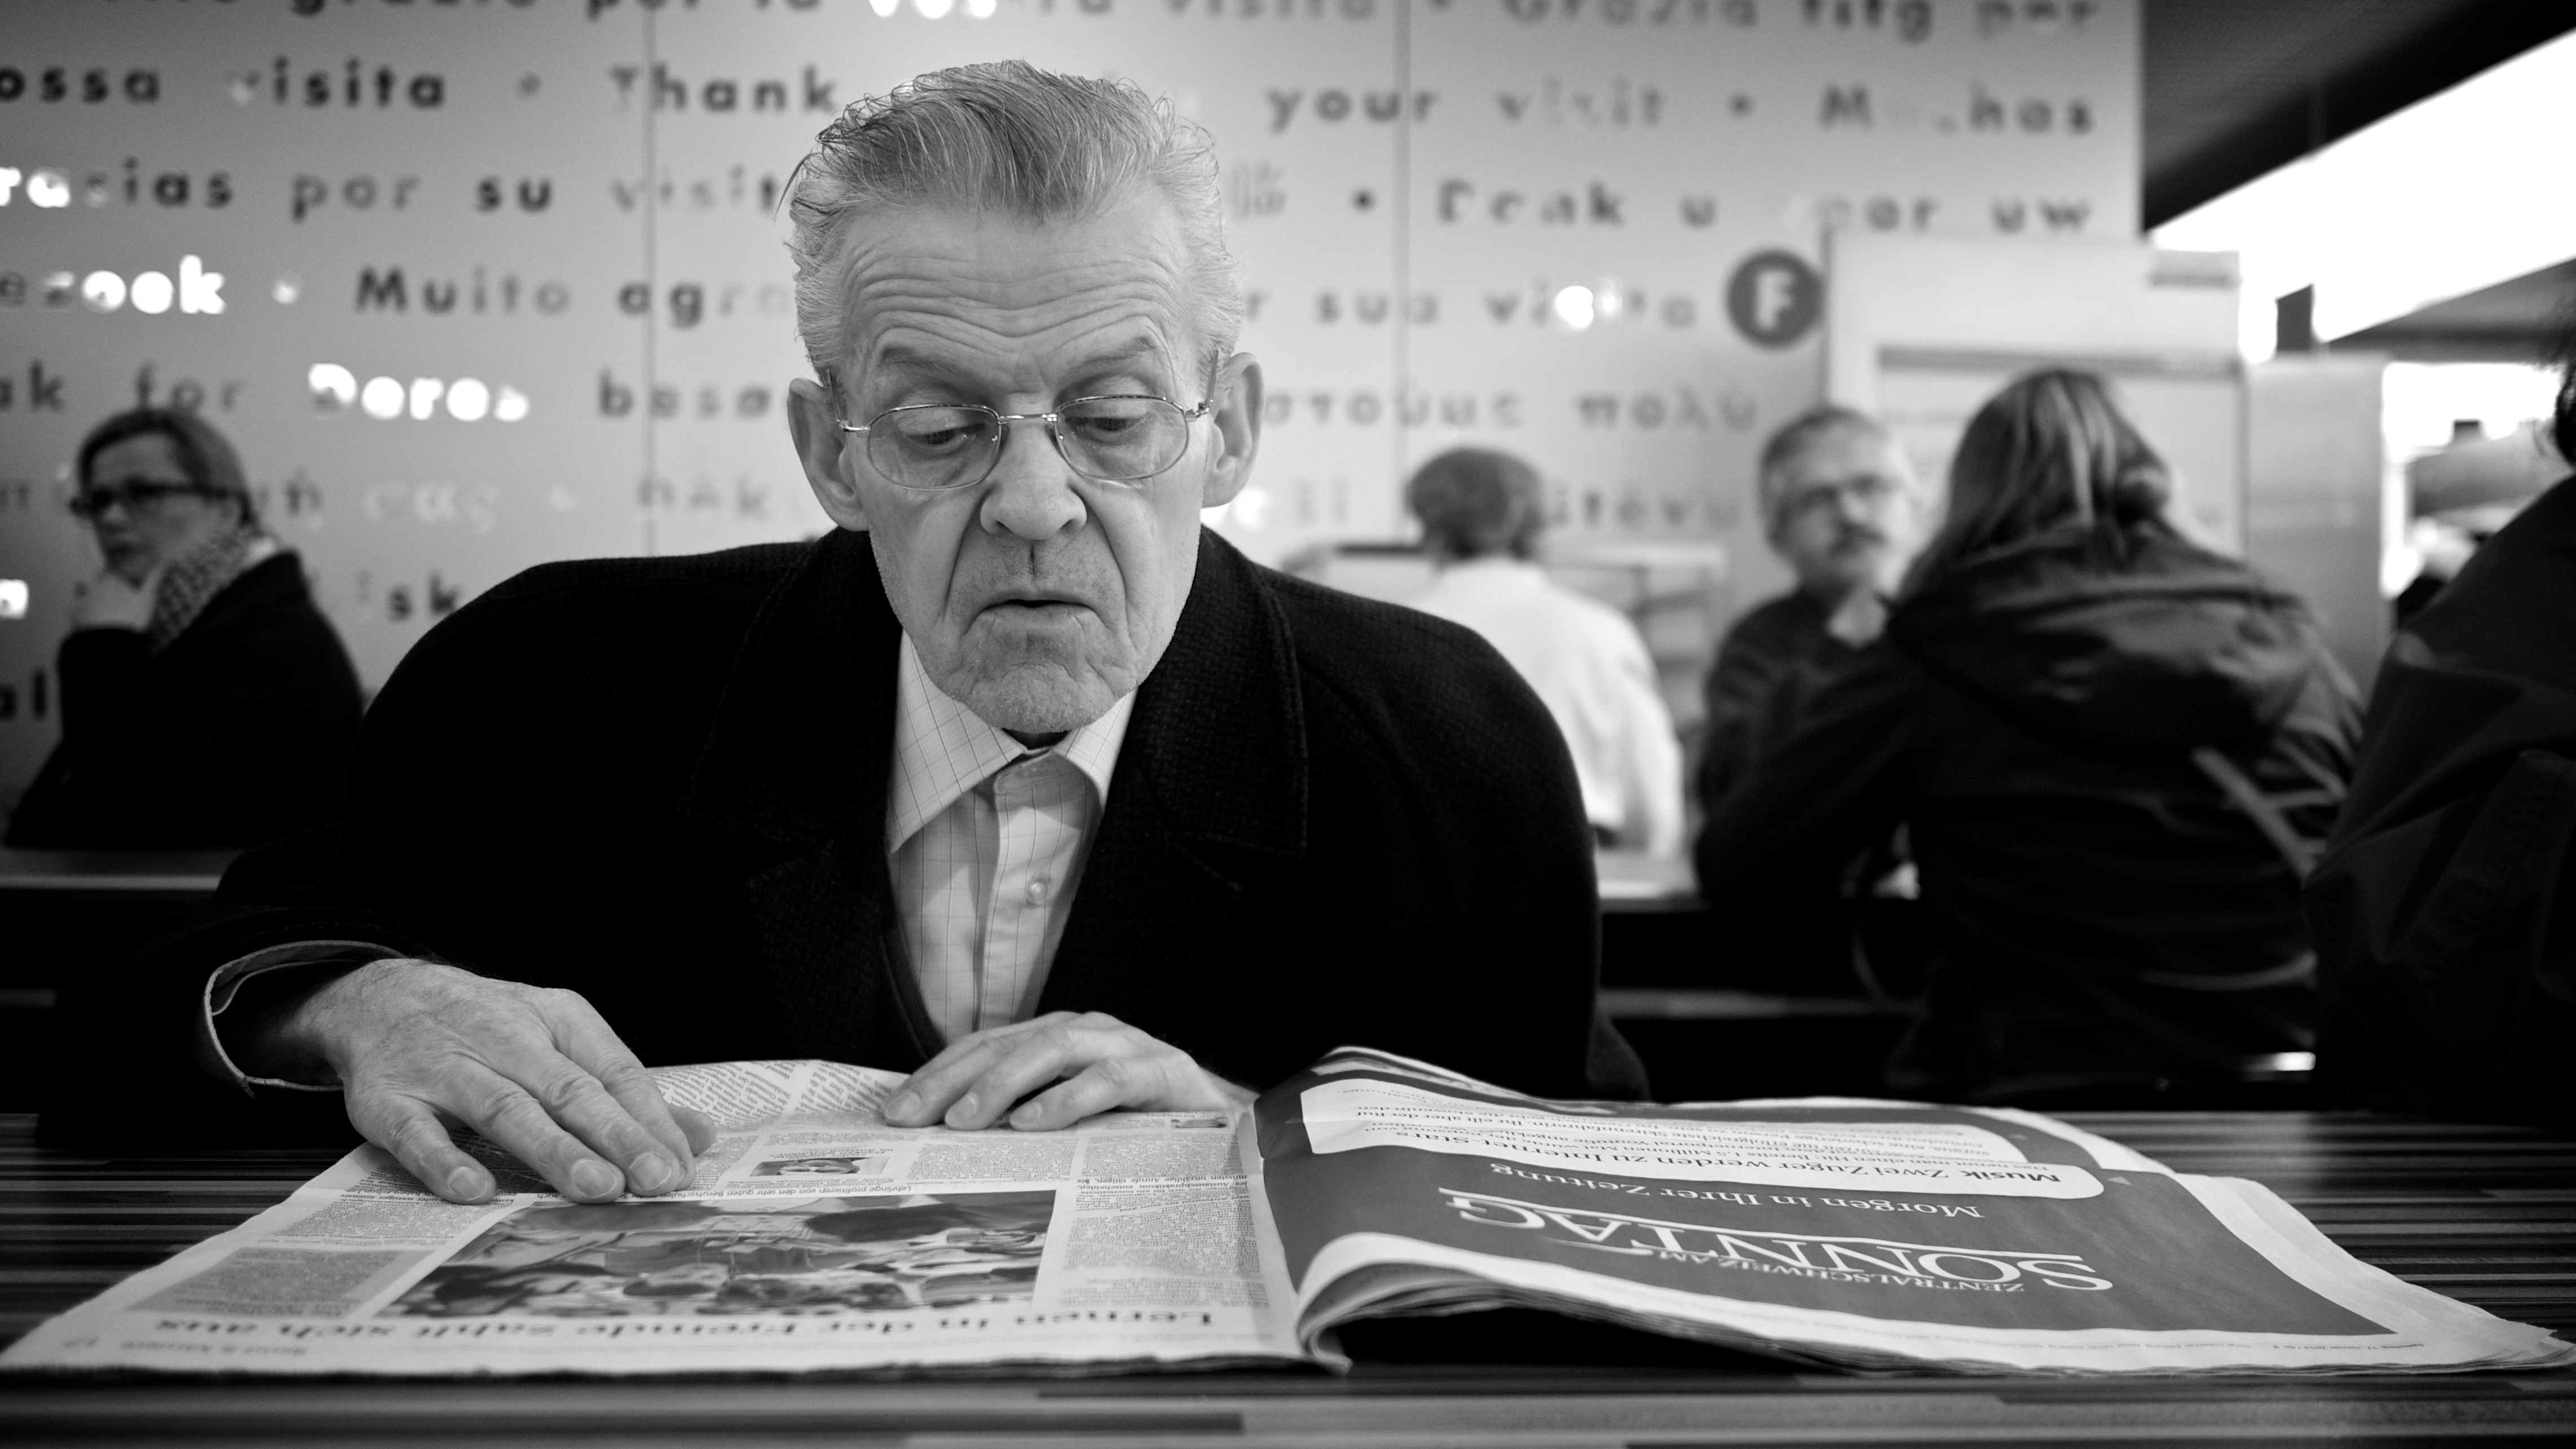
black and white, white, street, photography, ebook, training, black, monochrome, brand, streetphotography, flickr, thomas, video, olympus, luzern, omd, fuji, leica, monochrom, leuthard, hcb, thomasleuthard, monochrome photography